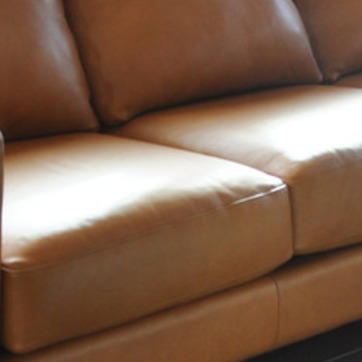
Material: leather